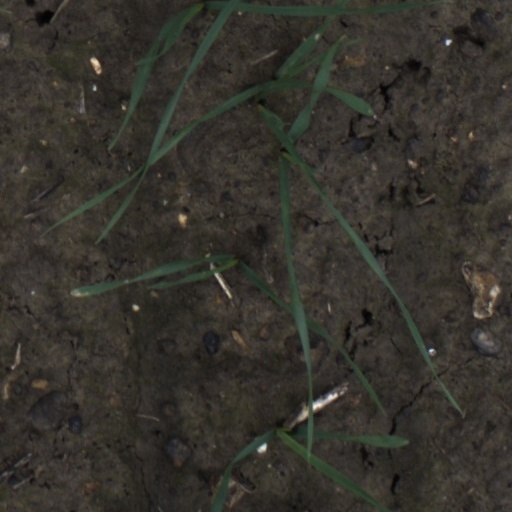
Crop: wheat